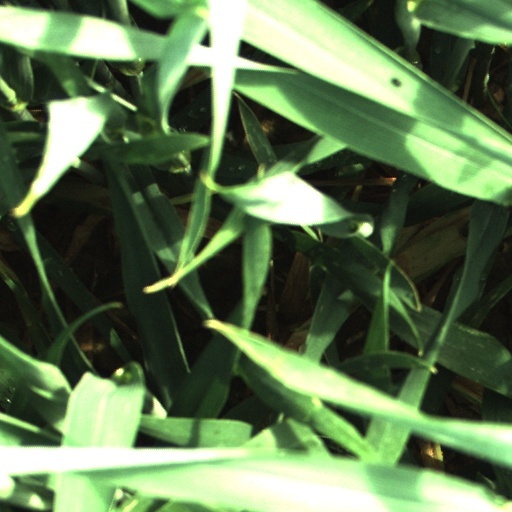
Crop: wheat